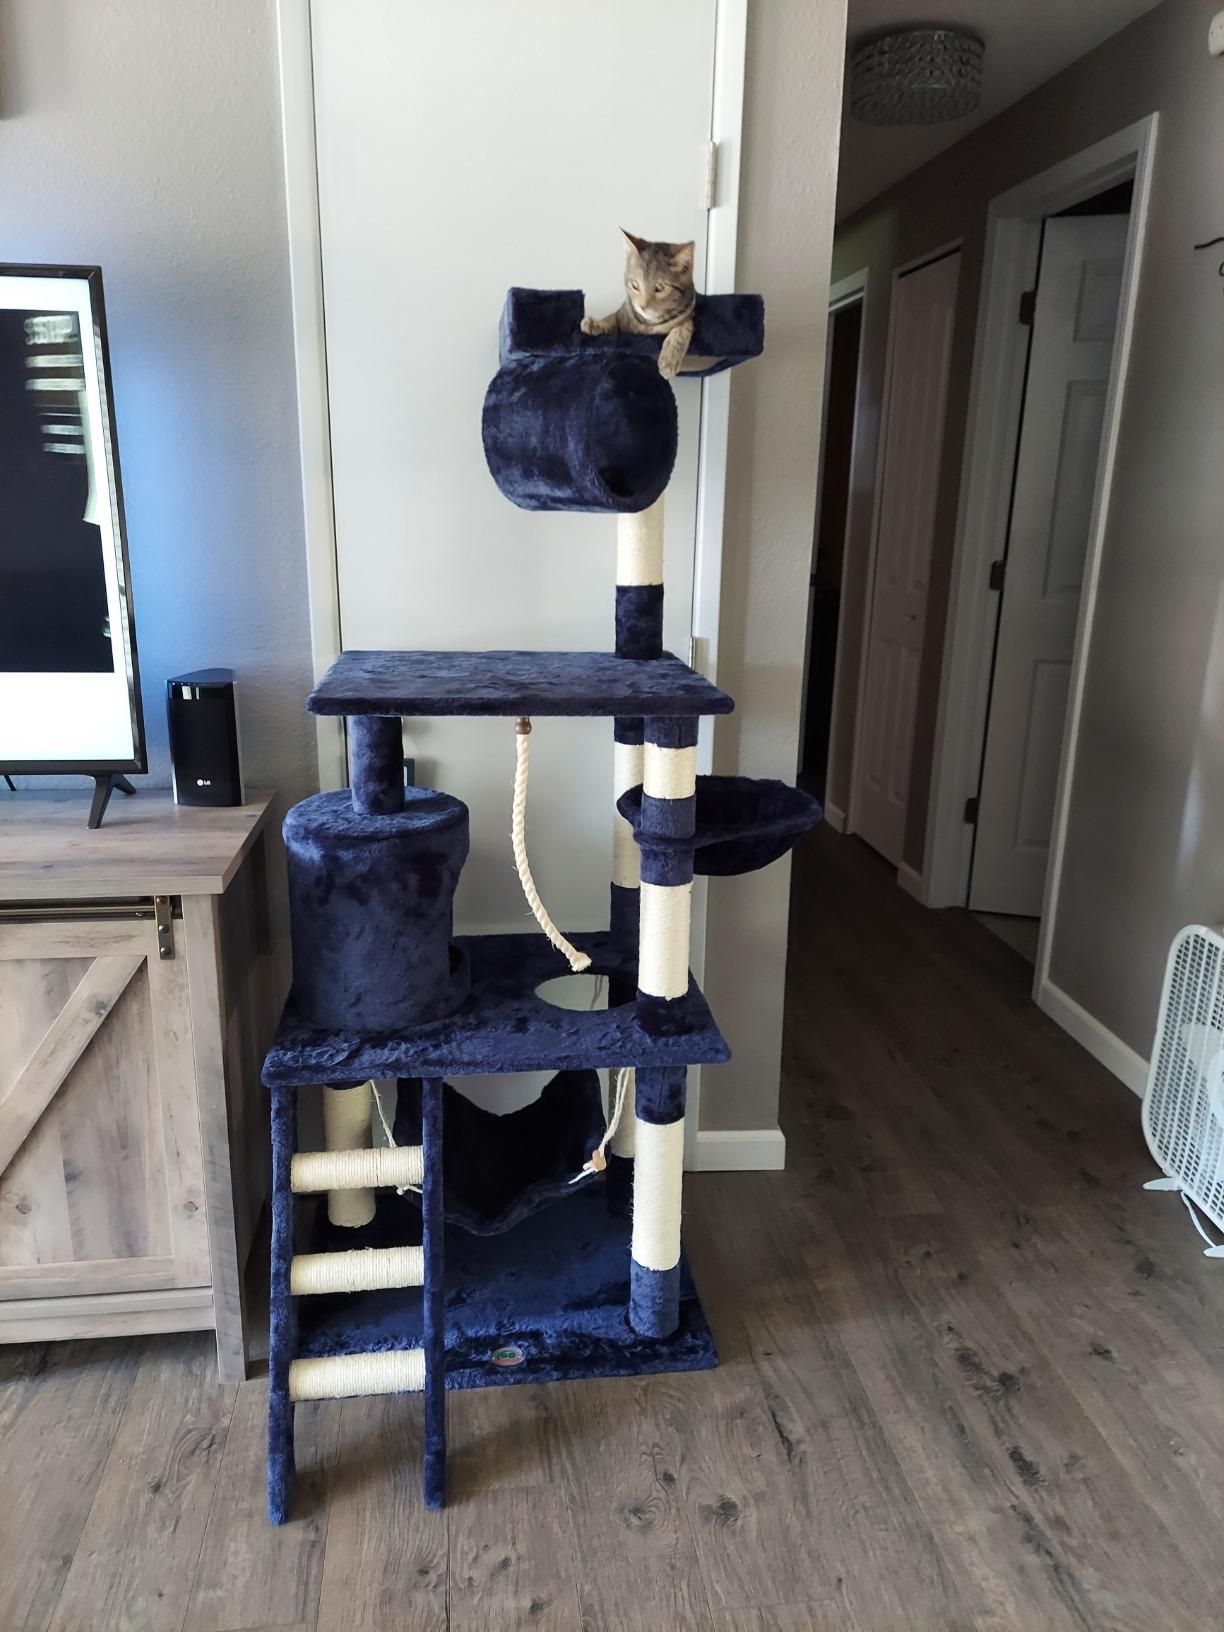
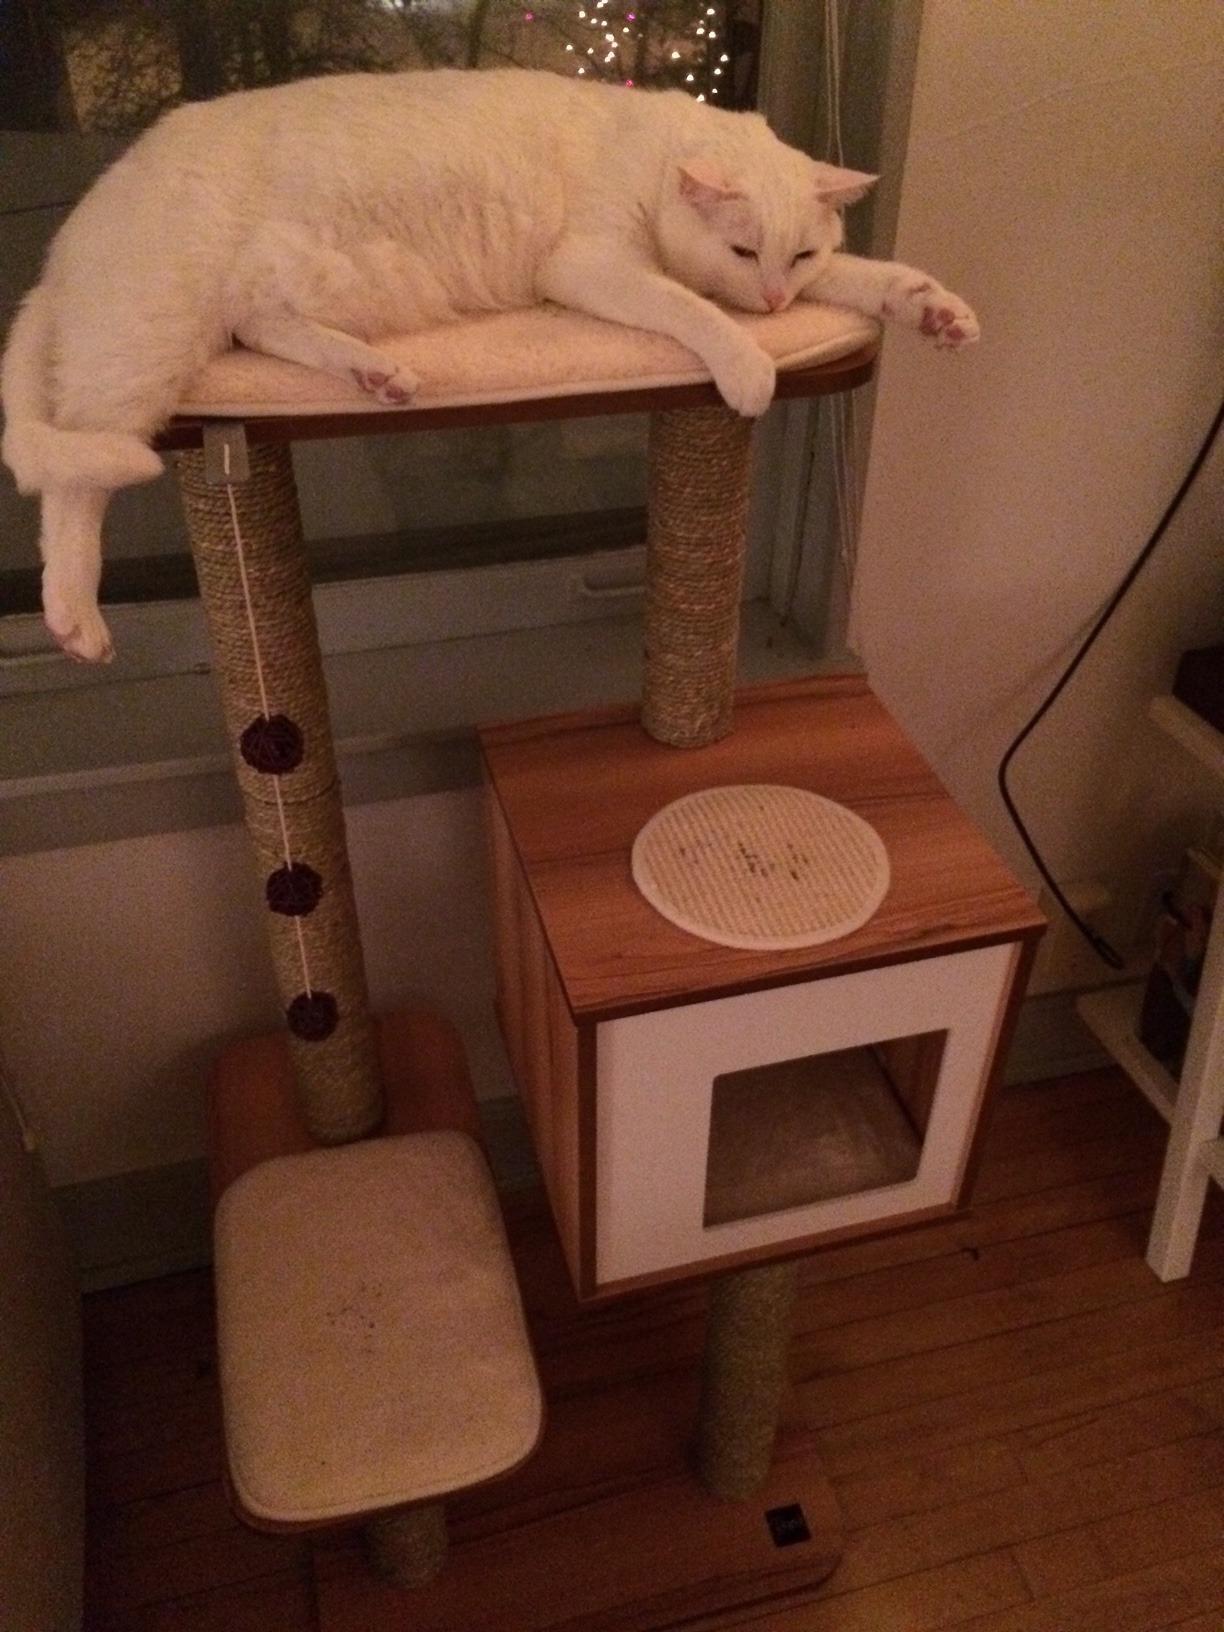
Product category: items_cat tree
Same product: no